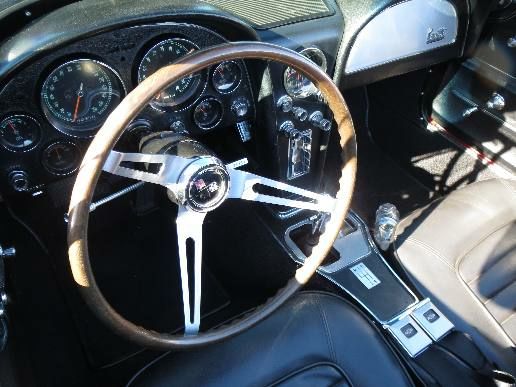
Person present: No